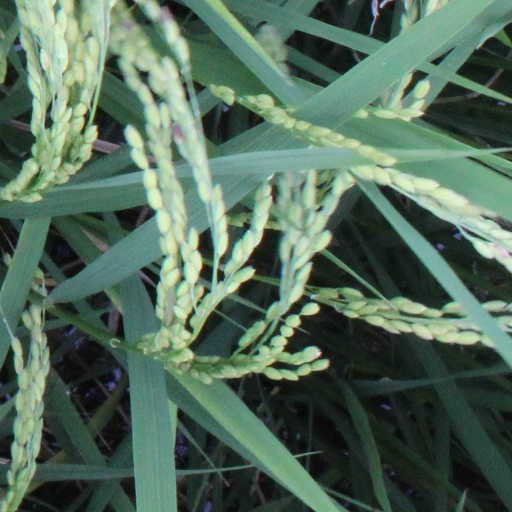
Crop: rice